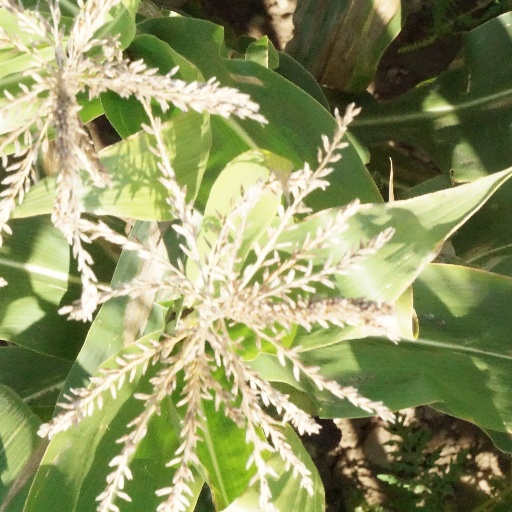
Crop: maize; corn